Every Time I Die

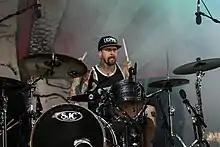
Ryan Leger ("pictured in 2013") was the band's drummer from 2009 to 2015. He was succeeded by Daniel Davison, formerly of Norma Jean, and in 2017 joined Norma Jean himself – replacing Clayton Holyoak, who went on to join ETID as its final drummer.

In January 2012, Every Time I Die released their video for "Underwater Bimbos from Outer Space", from their album "Ex Lives", which was released on March 6, 2012. On February 23, the band released the second single and music video off the album for "Revival Mode". The band embarked on tour with The Devil Wears Prada, Oh, Sleeper and Letlive in 2012 in support of "Ex Lives".